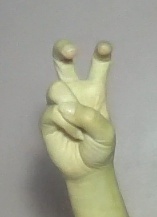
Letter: toot